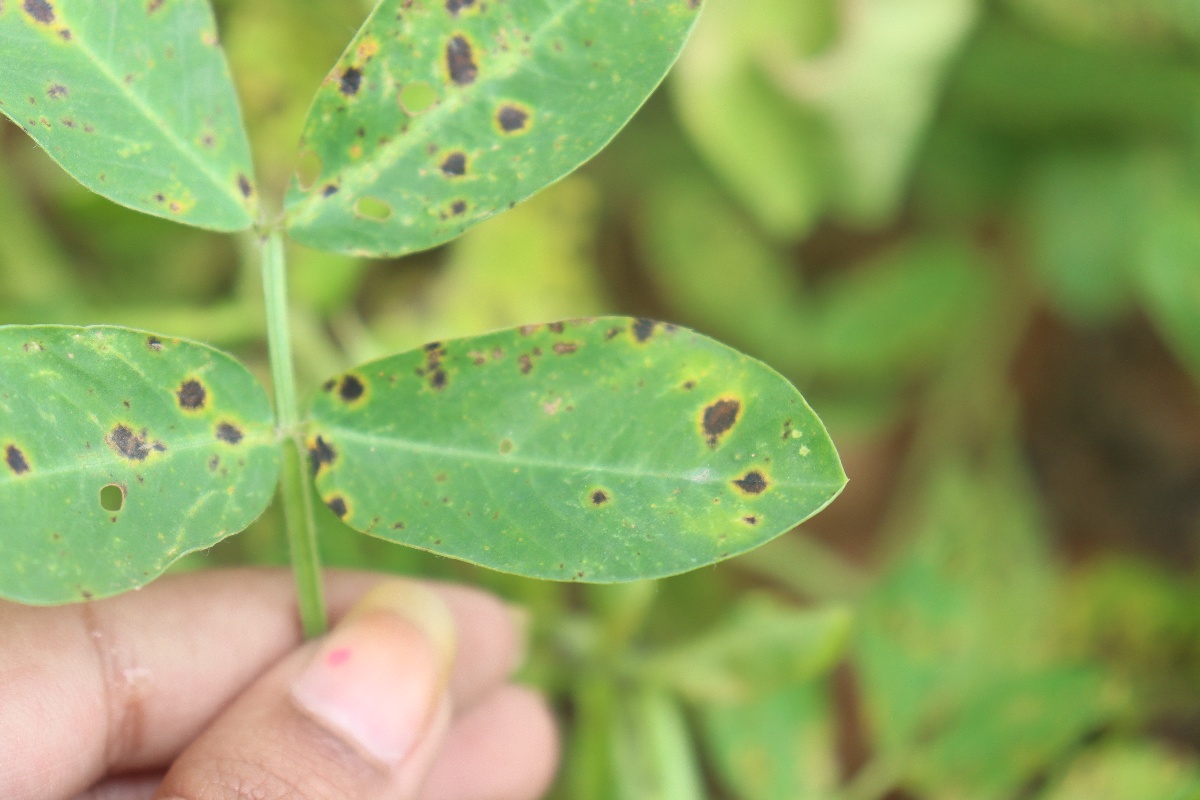
Label: late leaf spot